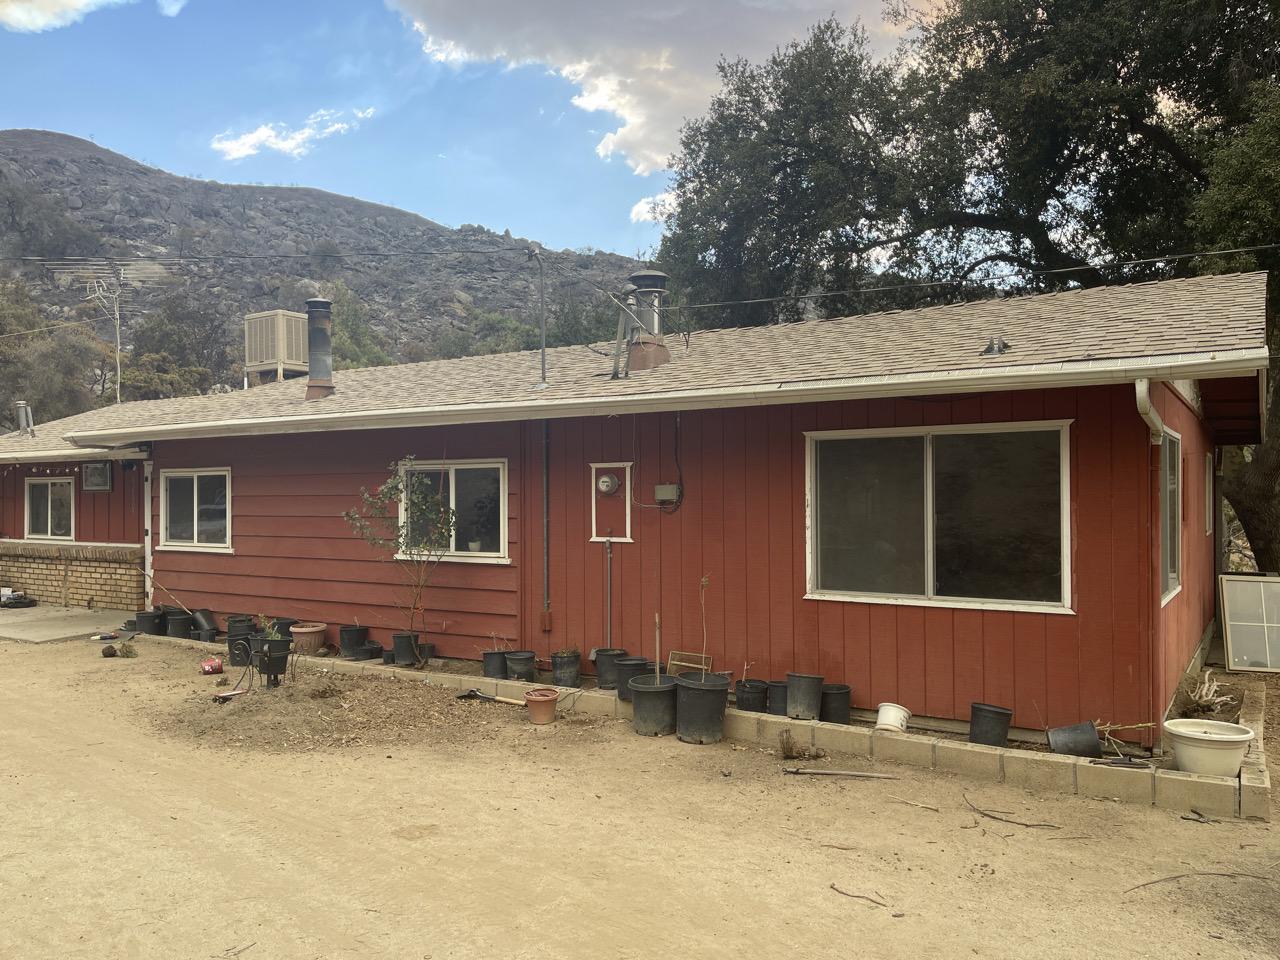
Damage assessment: no_damage